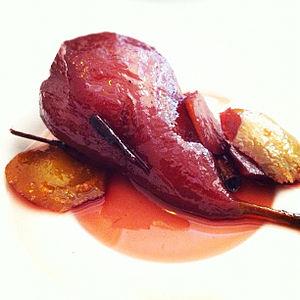
La poire à la beaujolaise ou poire au vin est un dessert traditionnel du vignoble du Beaujolais.